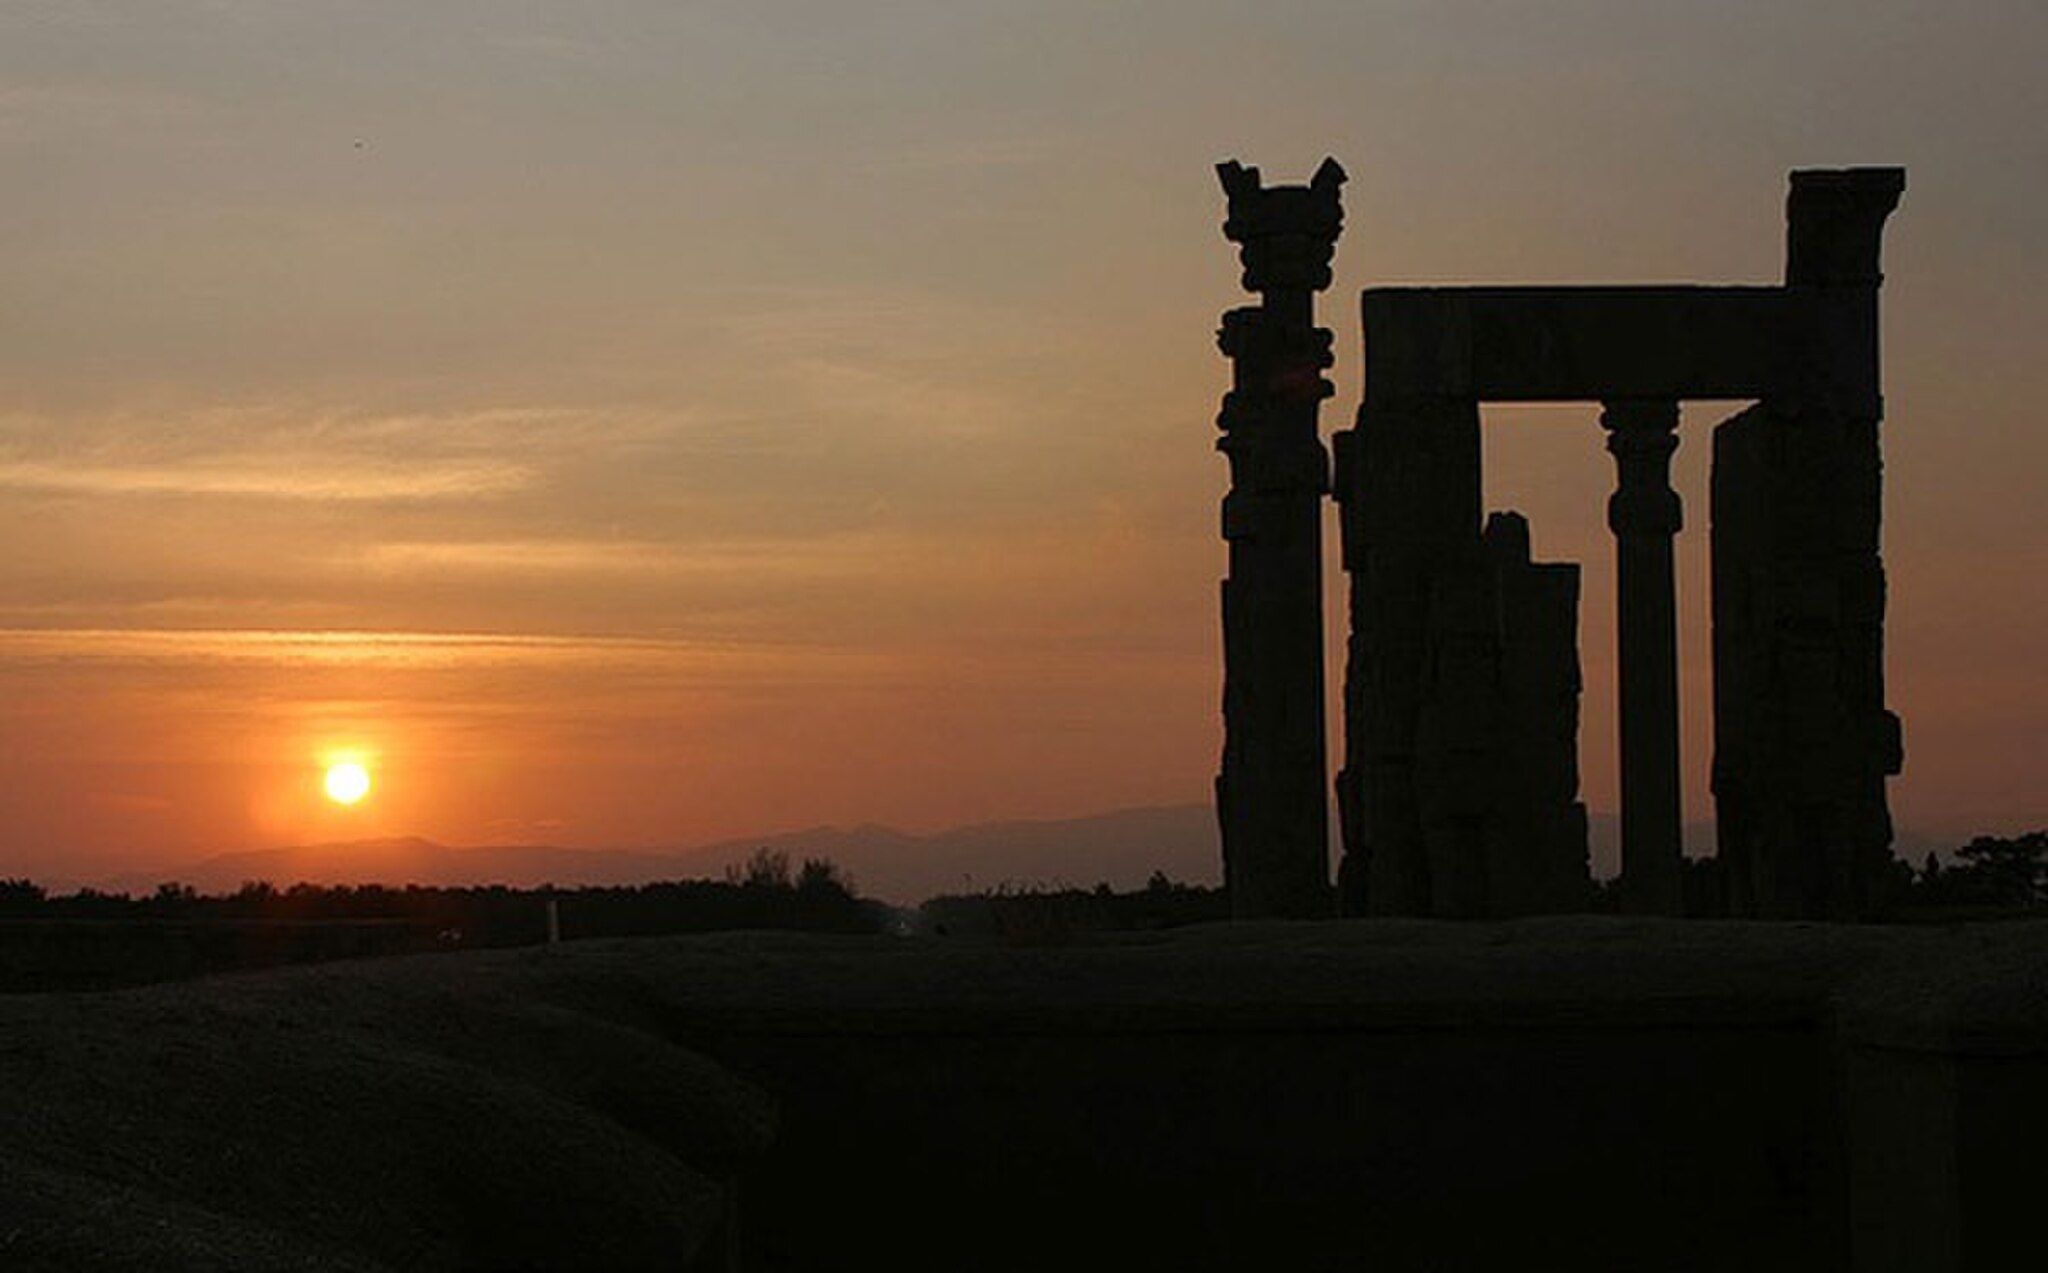
Title: Persepolis - 23 December 2006 (3 8510020356 L600)
Description: Persepolis - 23 December 2006
Date: 2006-12-23 17:53:35
Categories: Files from external sources with reviewed licenses, Sunsets of Persepolis, Photographs from farsnews.ir, 2006 in Persepolis